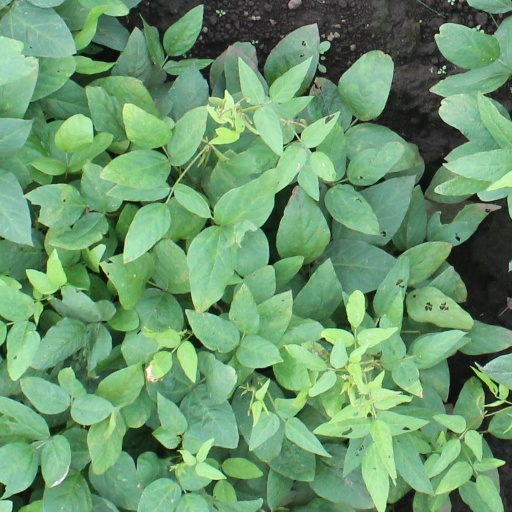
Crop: soybean